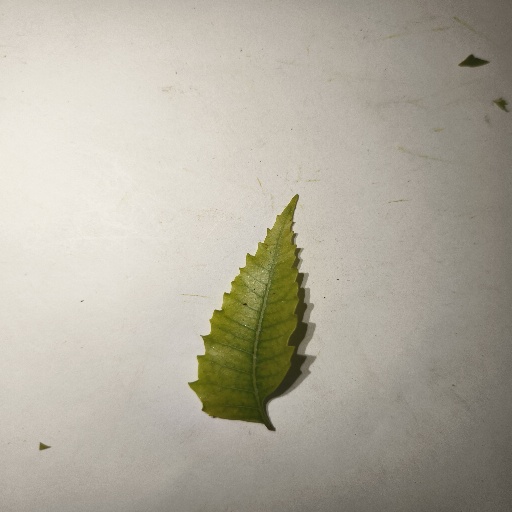
Species: Neem
Leaf condition: Yellow Leaf